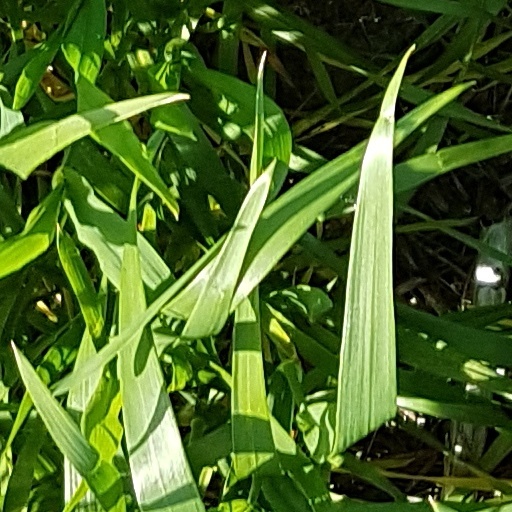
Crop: wheat